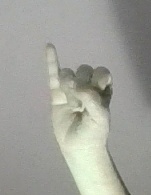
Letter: meem